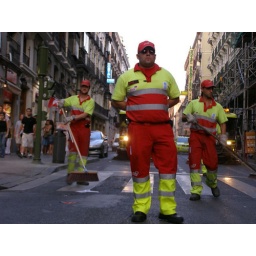
here come the men in red and yellow